Étienne Macdonald

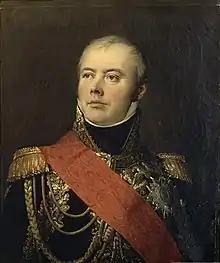
Portrait by Antoine-Jean Gros, 1817

Étienne Jacques-Joseph-Alexandre Macdonald, 1st duc de Tarente (17 November 176525 September 1840), was a Marshal of the Empire and military leader during the French Revolutionary Wars and Napoleonic Wars. While not as famous as the other marshals of Napoleon, he was nonetheless a first-rate and successful general.